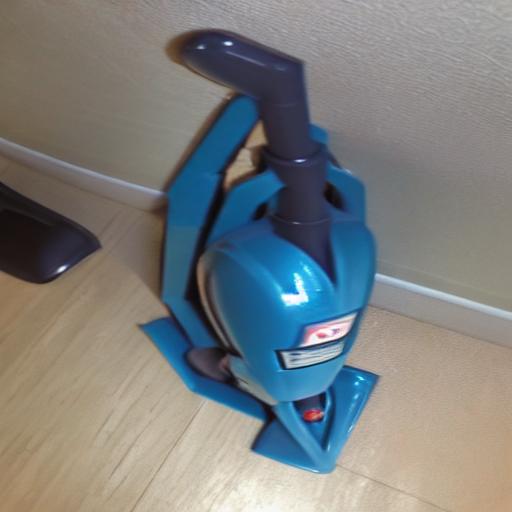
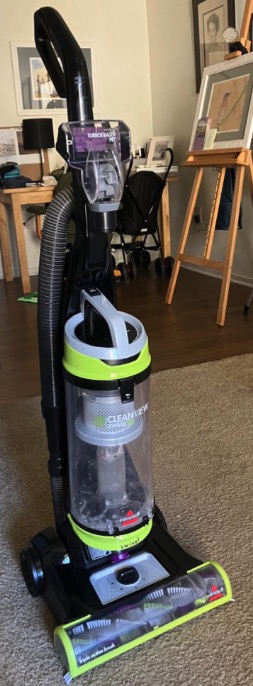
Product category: items_vacuum
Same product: no